Great Recession in the United States

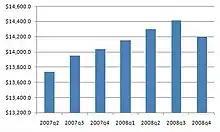
U.S. Real GDP in Billions of Current USD. Courtesy of www.bea.gov

On December 1, 2008, the National Bureau of Economic Research (NBER) declared that the United States entered a recession in December 2007, citing employment and production figures as well as the third quarter decline in GDP. The Dow Jones Industrial Average lost 679 points that same day. On January 4, 2009, Nobel Memorial Prize–winning economist Paul Krugman wrote, "This looks an awful lot like the beginning of a second Great Depression."